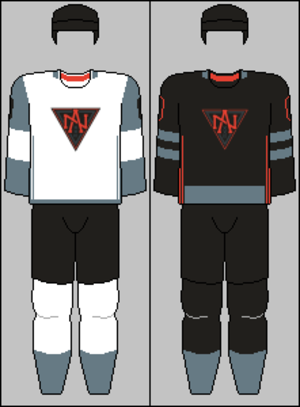
La Coupe du monde de hockey sur glace 2016 est la troisième édition de la Coupe du monde de hockey sur glace. Les précédentes éditions ont eu lieu en 1996 et en 2004. Elle est disputée du 17 septembre au 1ᵉʳ octobre 2016 à Toronto au Canada avec huit équipes. Six d'entre elles sont des équipes nationales alors que les deux dernières sont des sélections : une sélection de joueur américains et canadiens de moins de 23 ans et une sélection de joueurs européens dont l'équipe nationale ne participe pas.